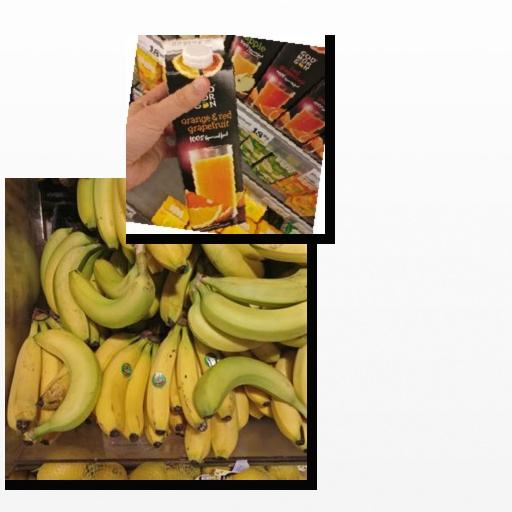
Food items: orange_red_grapefruit_juice, banana